National Security Agency

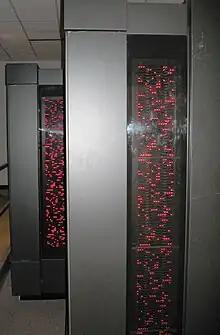
FROSTBURG was the NSA's first supercomputer, used from 1991 to 1997.

Following a major power outage in 2000, in 2003, and follow-ups through 2007, "The Baltimore Sun" reported that the NSA was at risk of electrical overload because of insufficient internal electrical infrastructure at Fort Meade to support the amount of equipment being installed. This problem was apparently recognized in the 1990s but not made a priority, and "now the agency's ability to keep its operations going is threatened."